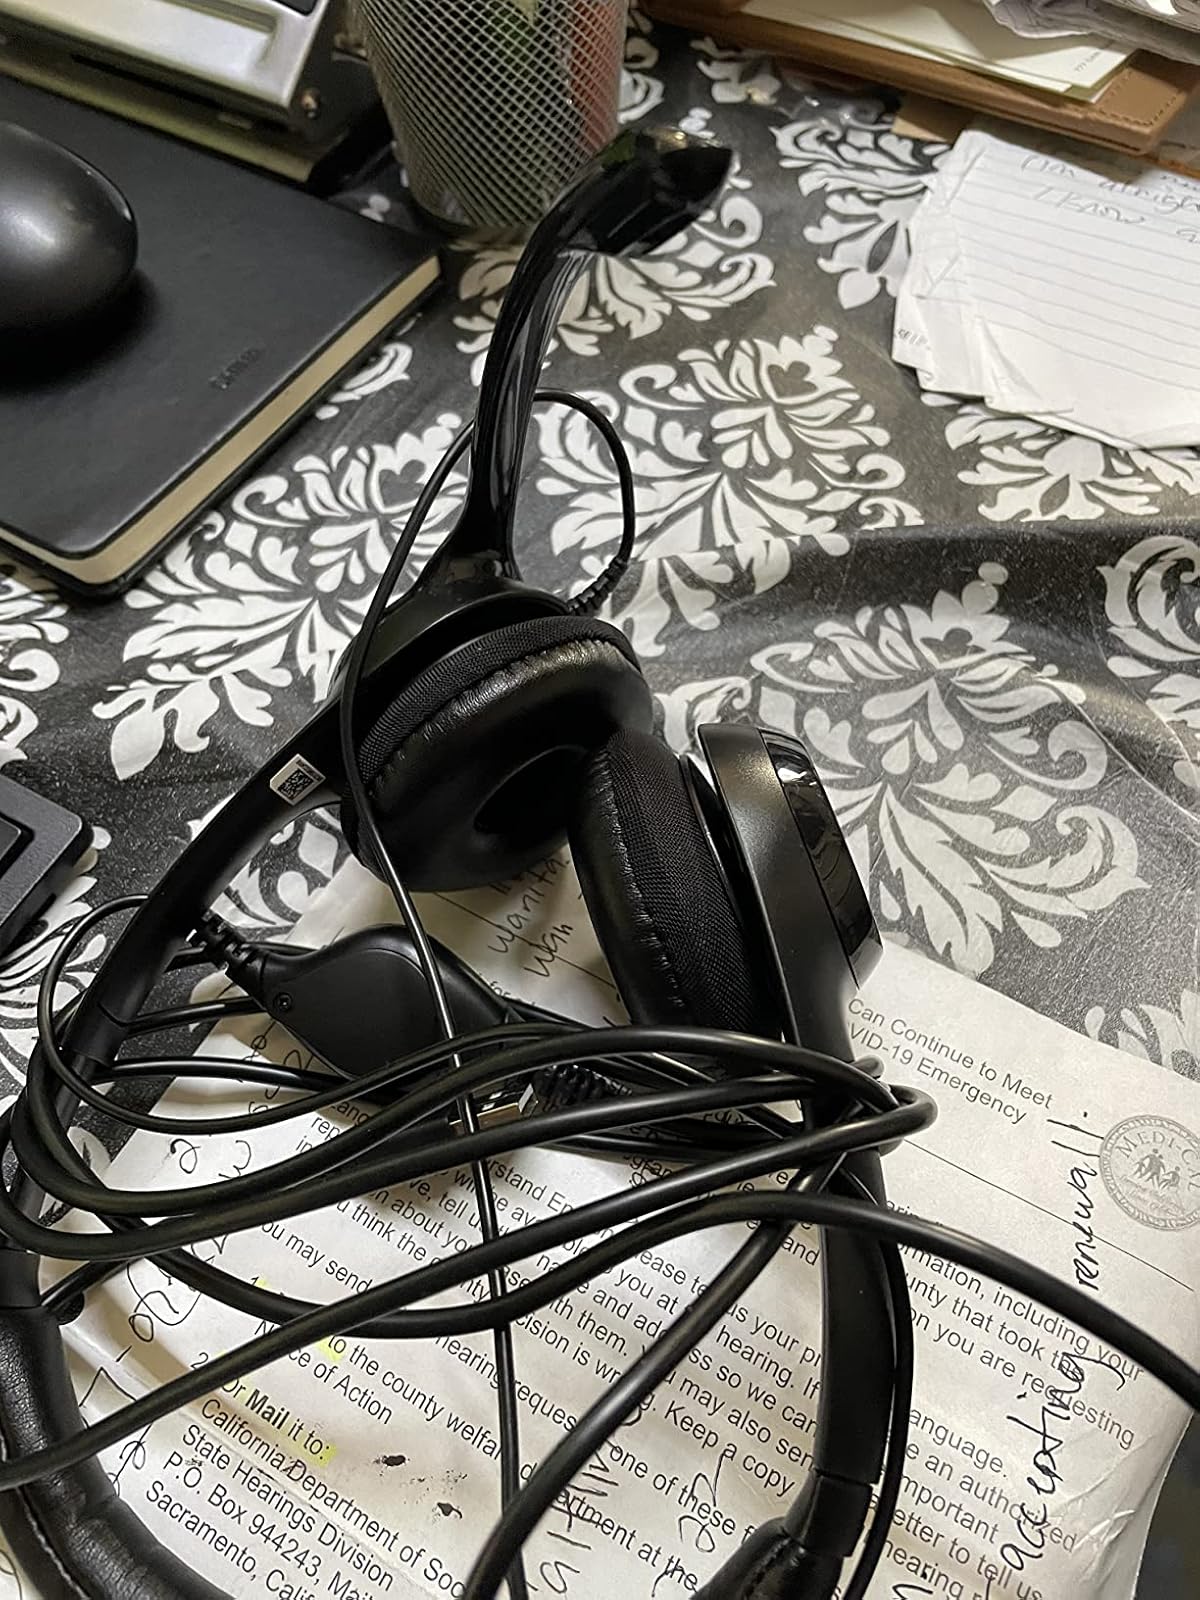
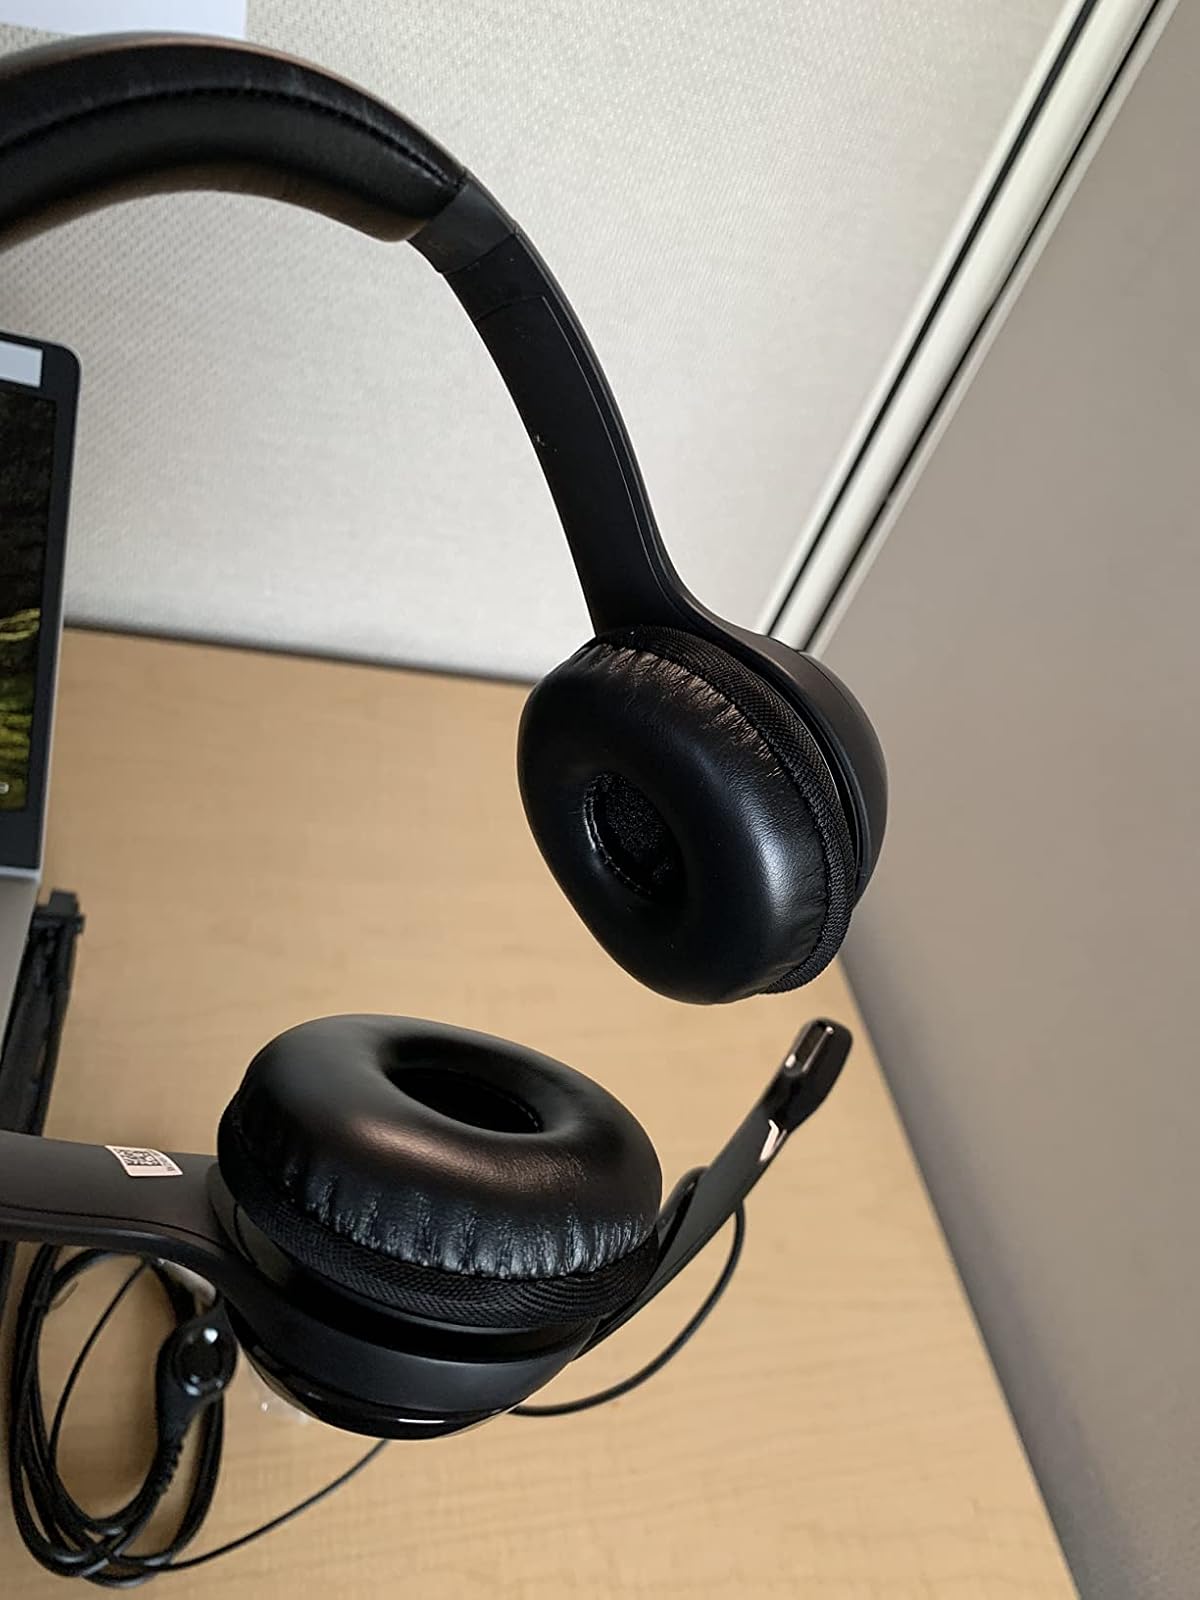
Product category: headphones
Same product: yes